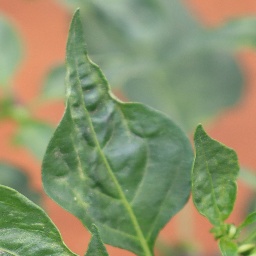
Label: mites_and_trips